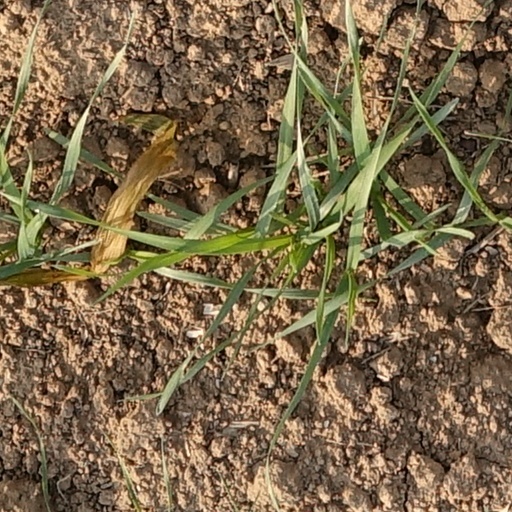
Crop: wheat